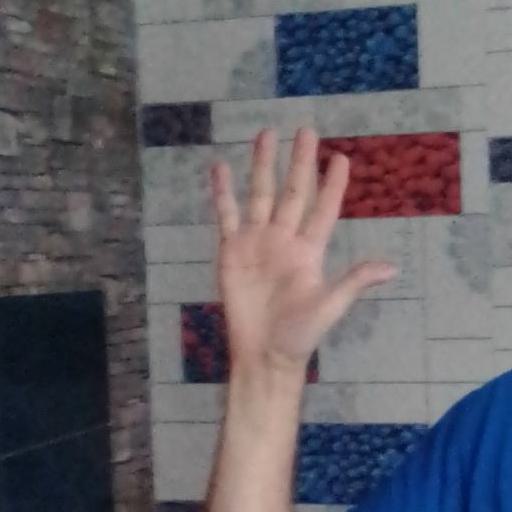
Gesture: palm